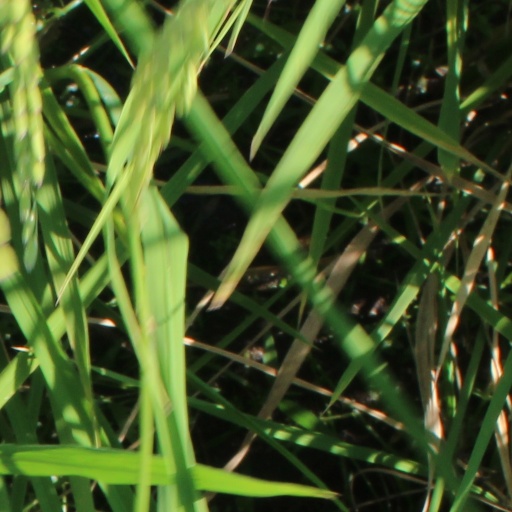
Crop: rice